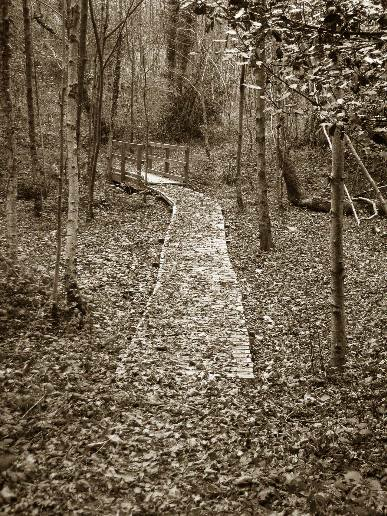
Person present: No